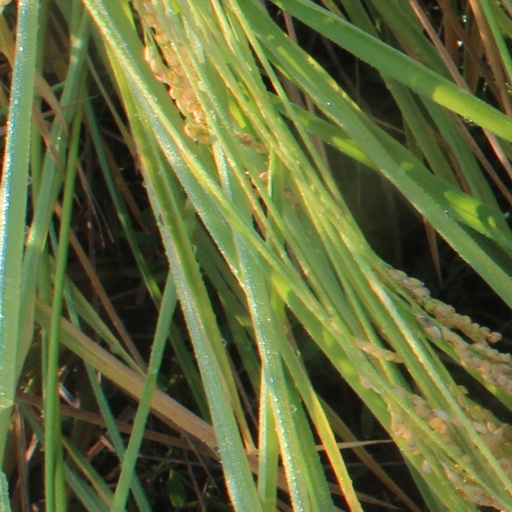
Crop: rice